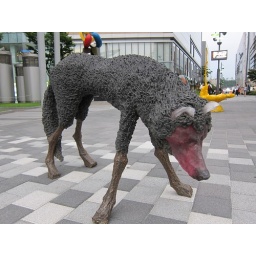
A wolf! an art display at an office building area in Seoul